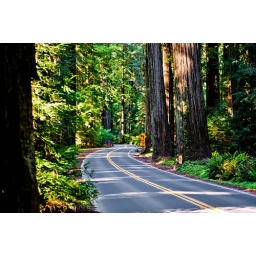
The redwoods near this road are the Tallest trees in the world